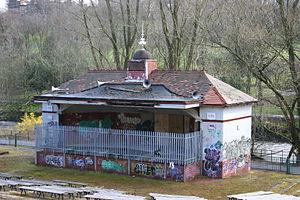
Kelvingrove Park est un parc public situé sur la rivière Kelvin à Glasgow en Écosse, en bordure du district de Hillhead.